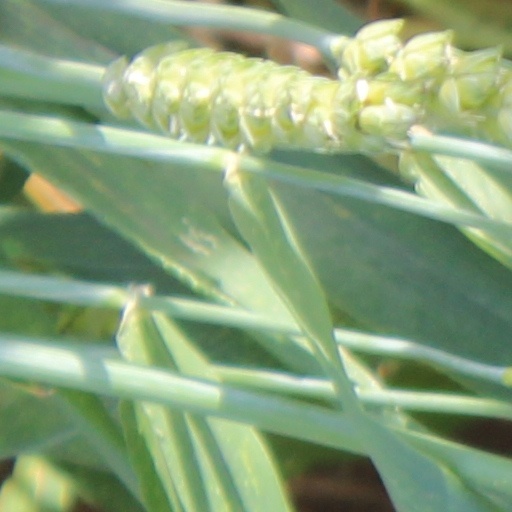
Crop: wheat